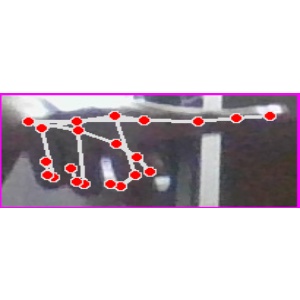
अक्षर: प